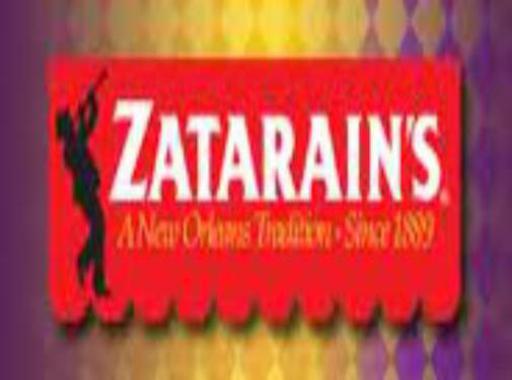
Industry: Food